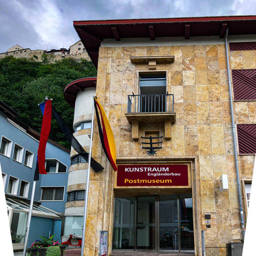
Liechtenstein PostalMuseum